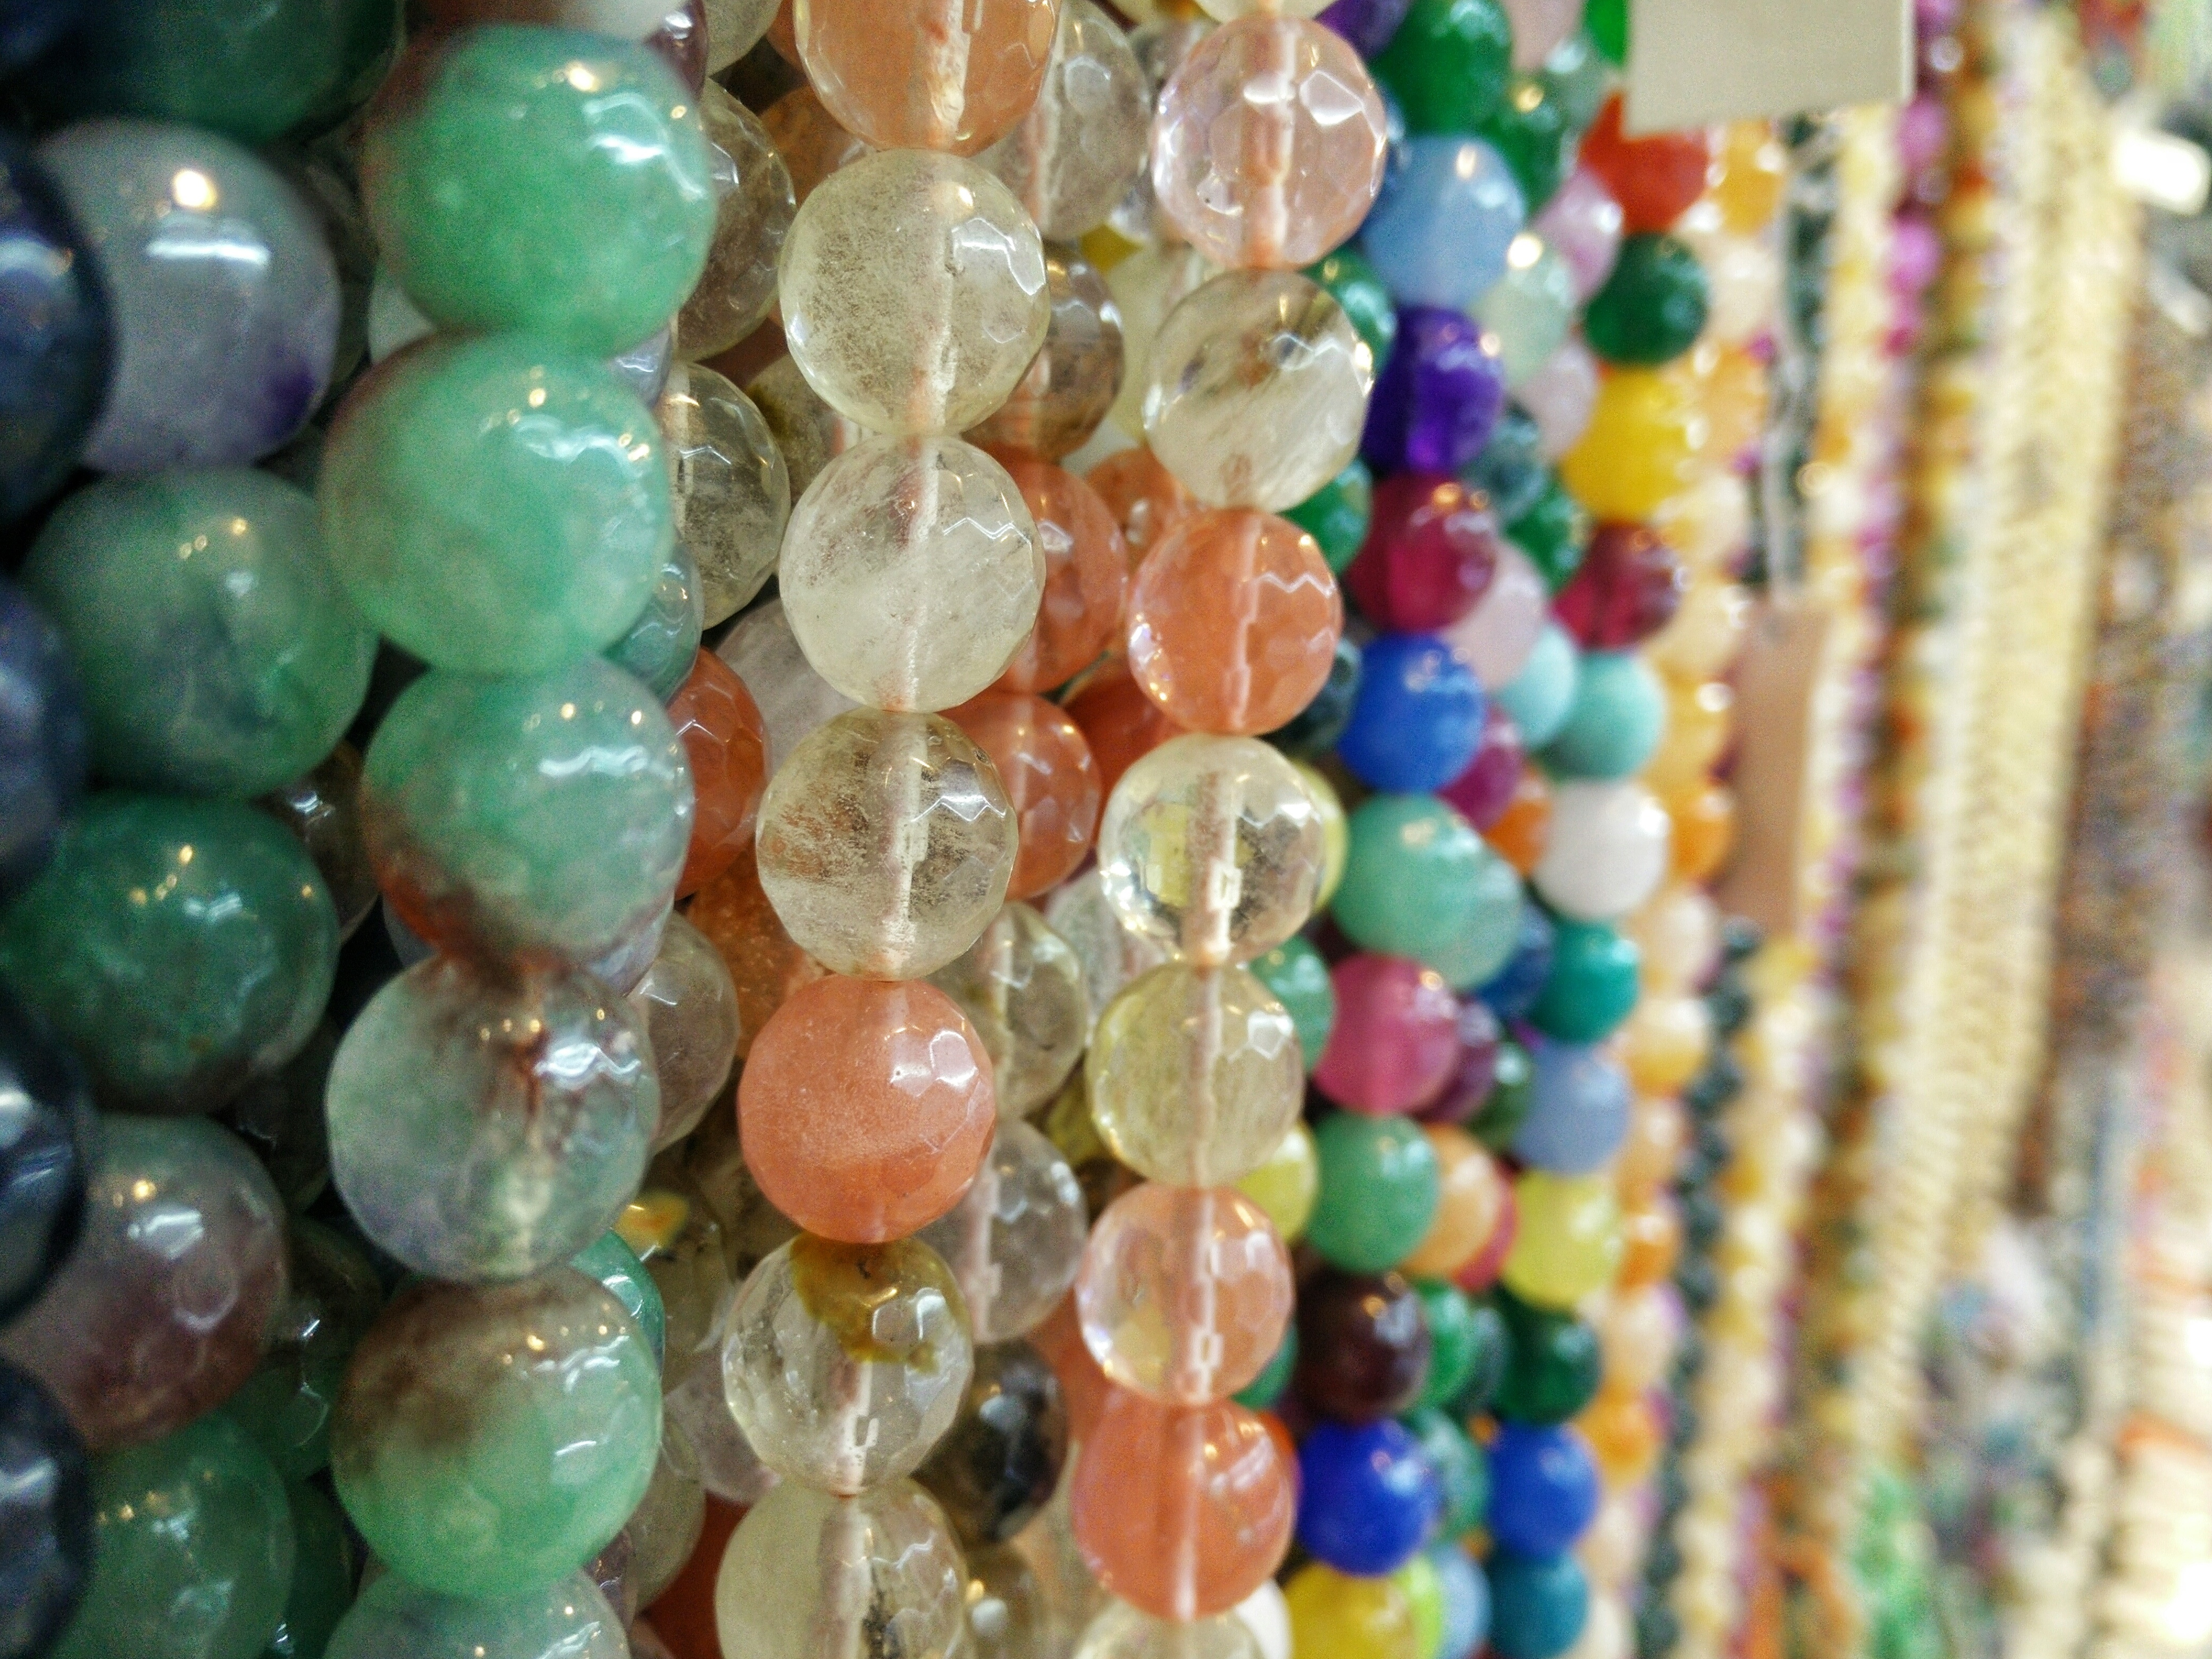
glass, color, bead, material, jewellery, art, gemstone, jewelry making, fashion accessory